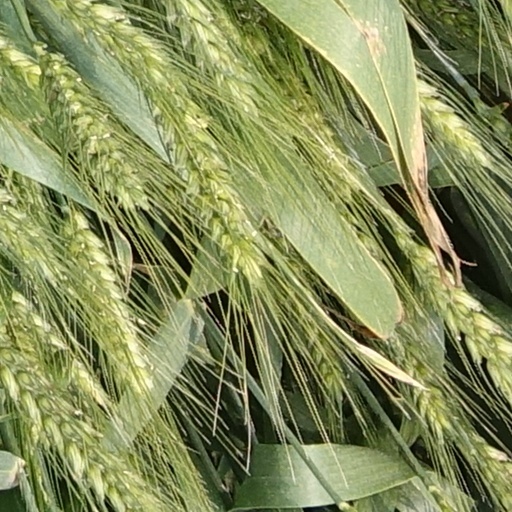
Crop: wheat